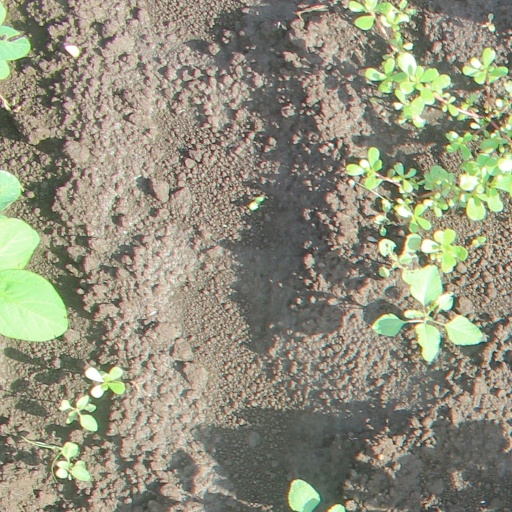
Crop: soybean